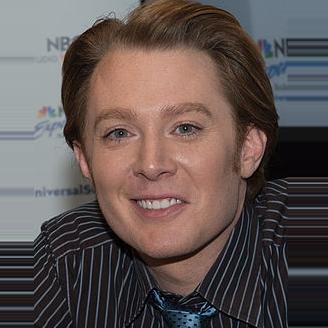
Age: 33